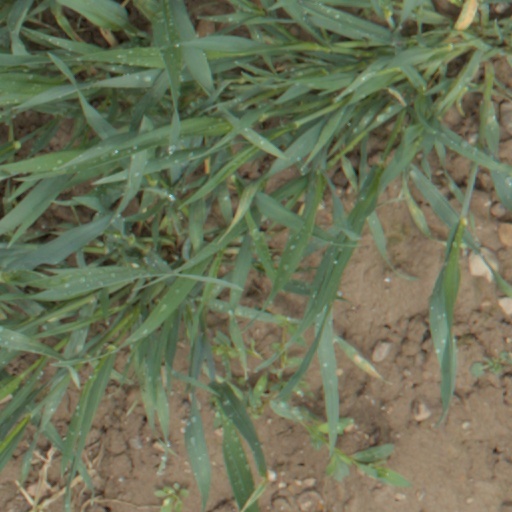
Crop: wheat